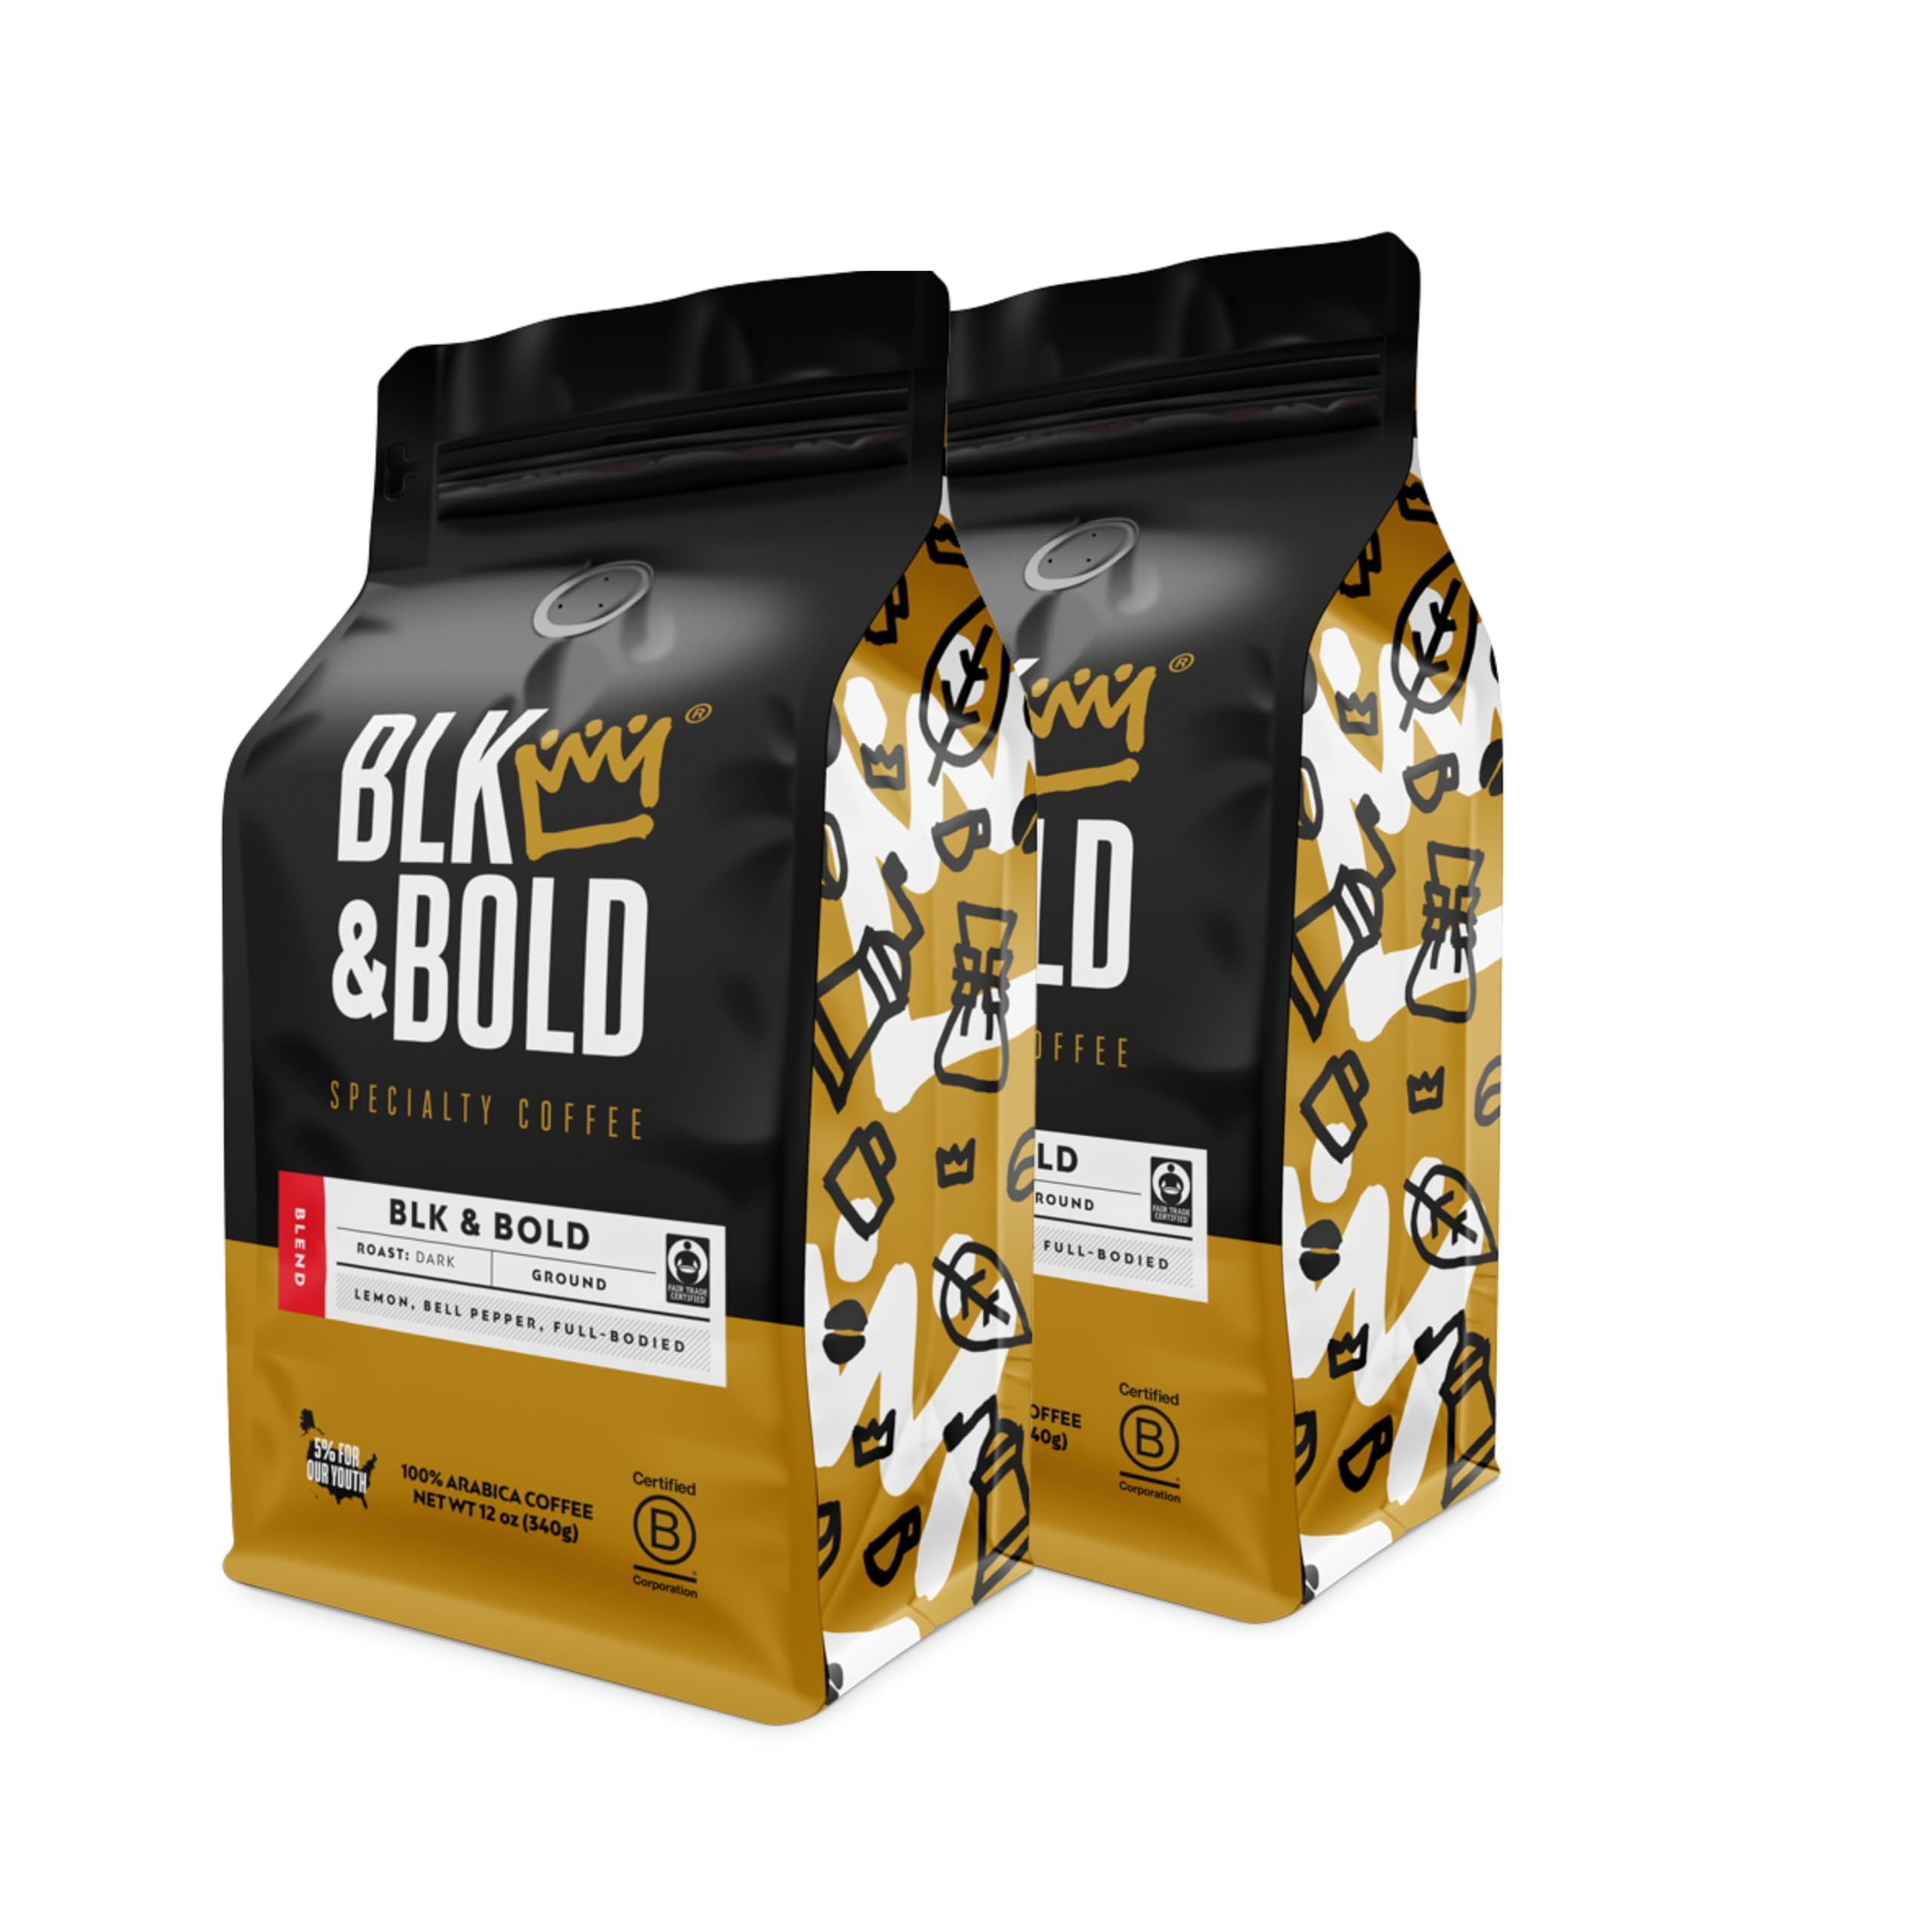
Item Name: BLK & Bold Ground Coffee, Blk & BOLD Premium Dark Roast, 100% Arabica Beans, 12 oz Bag (2 Pack)
Value: 24.0
Unit: Ounce

Price: 12